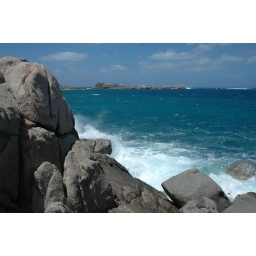
the rocks by the beach